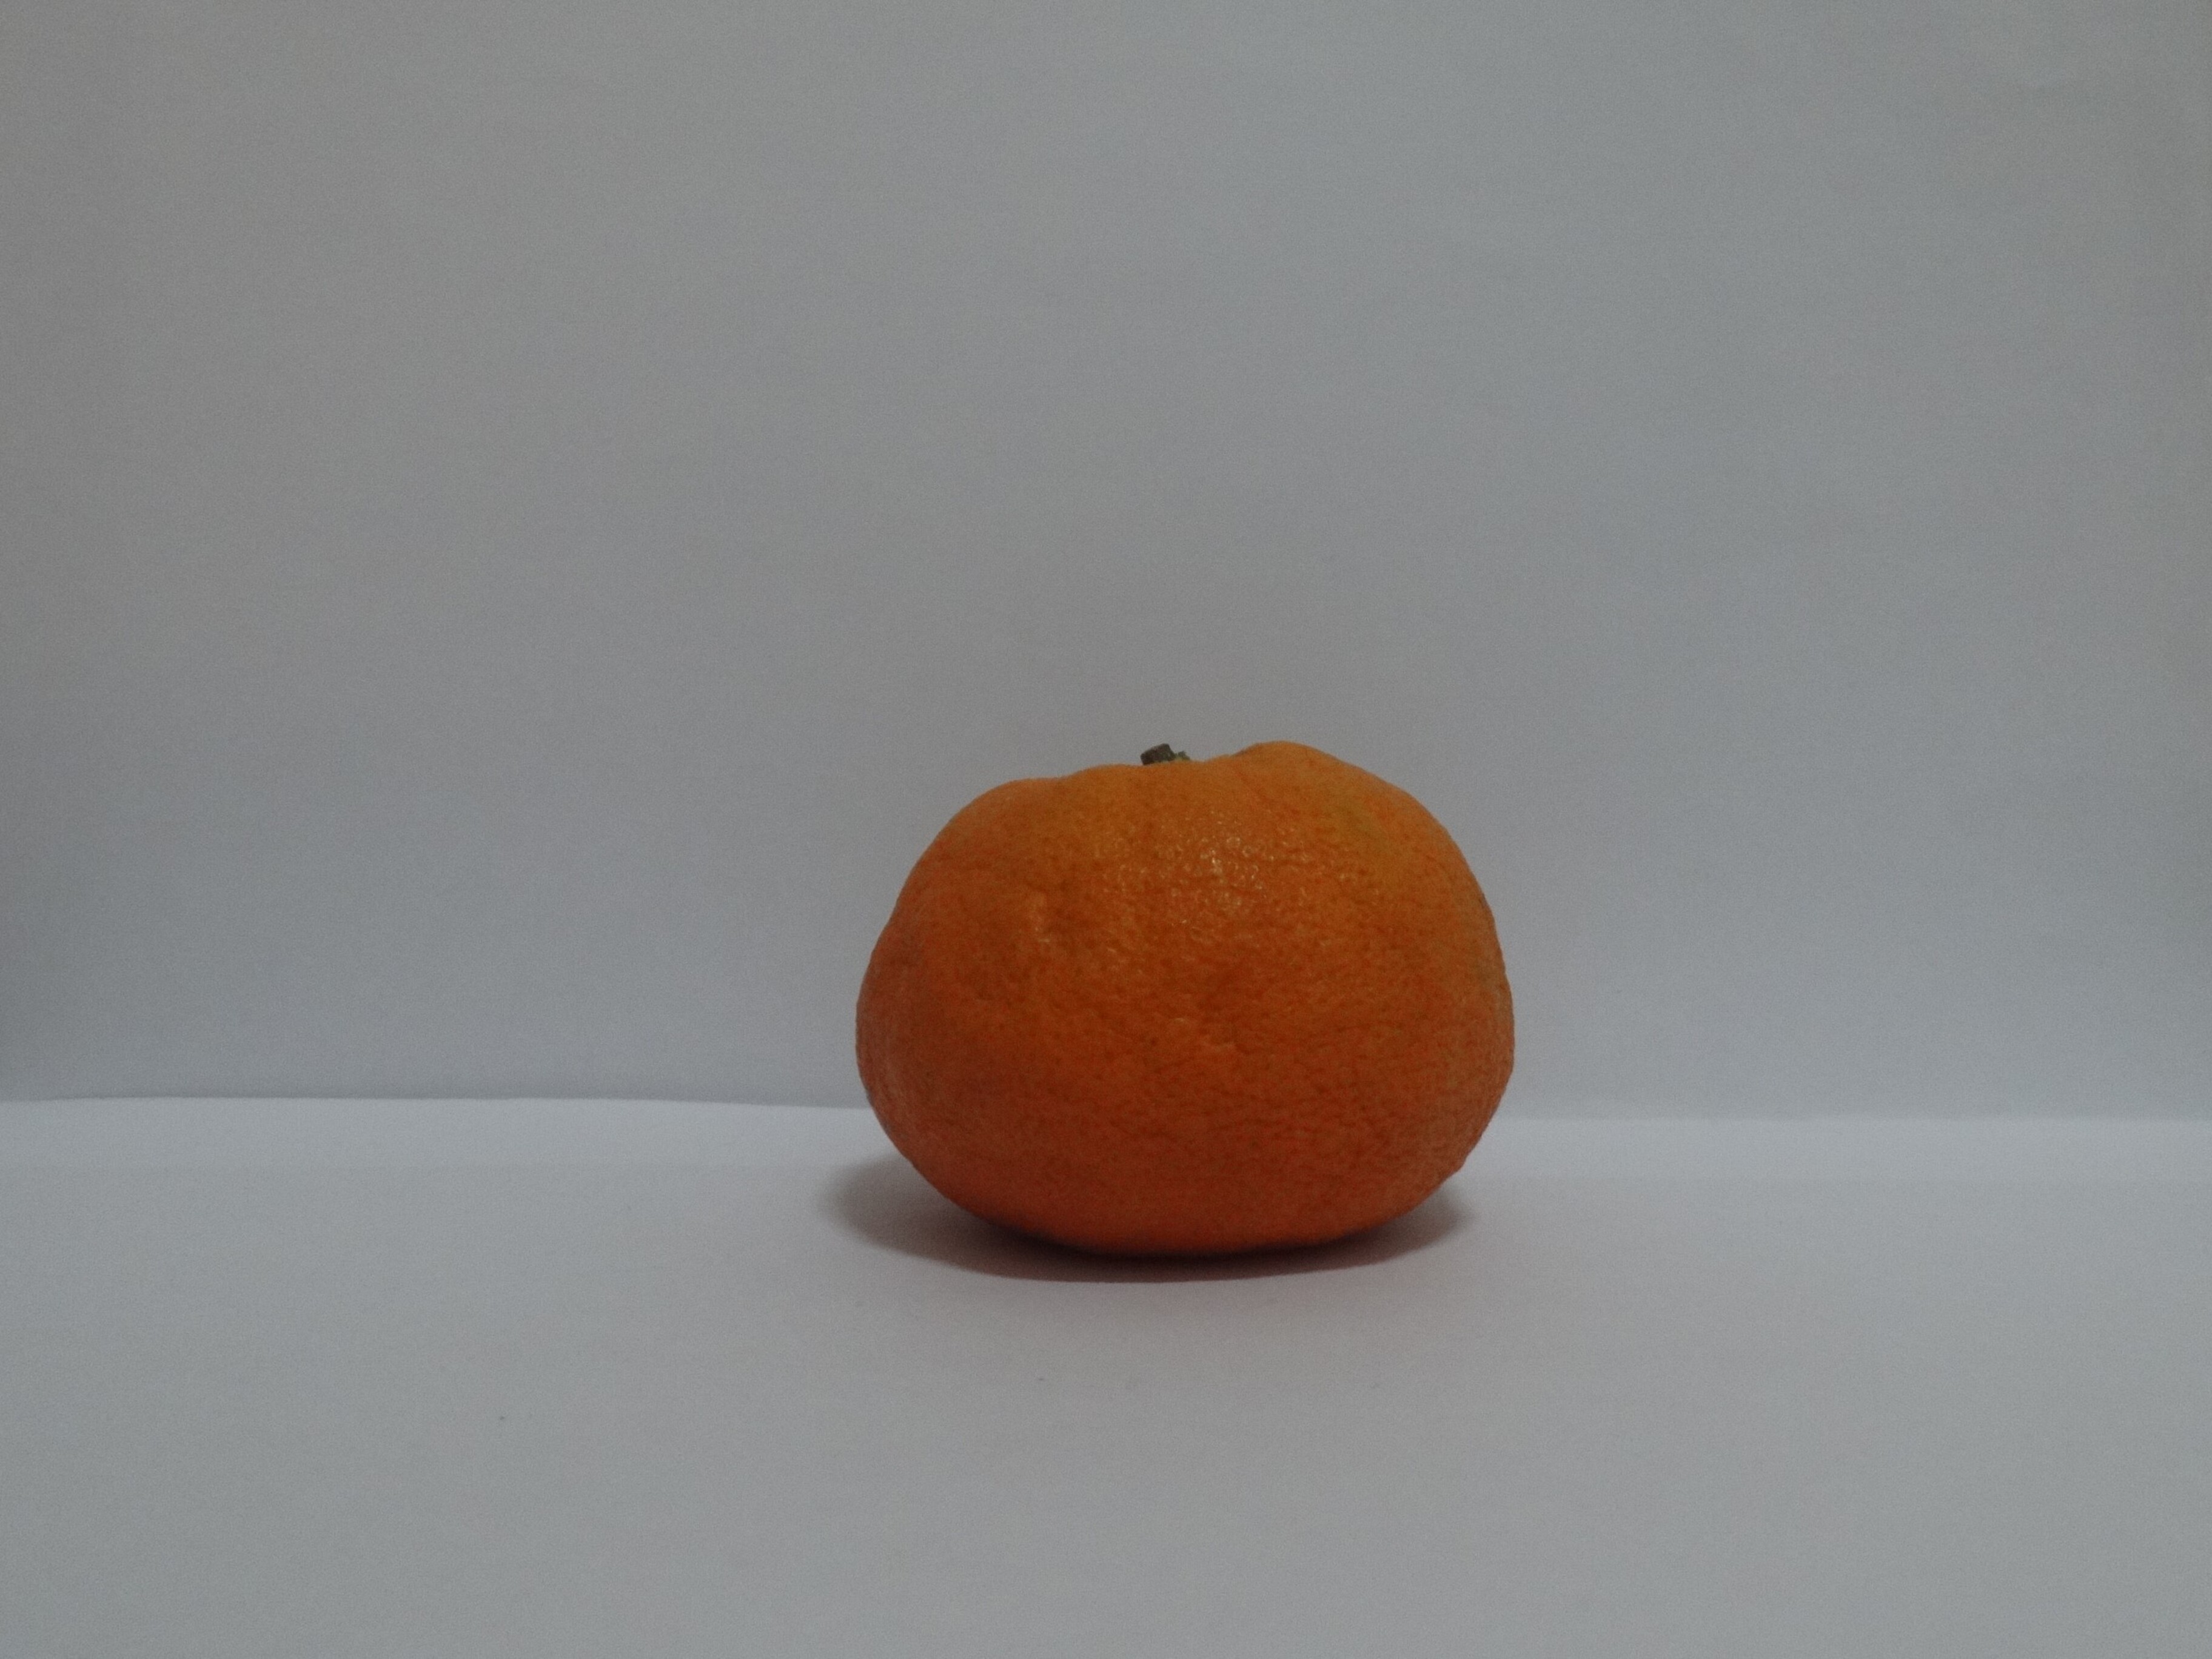
Citrus fruit variety: murcott